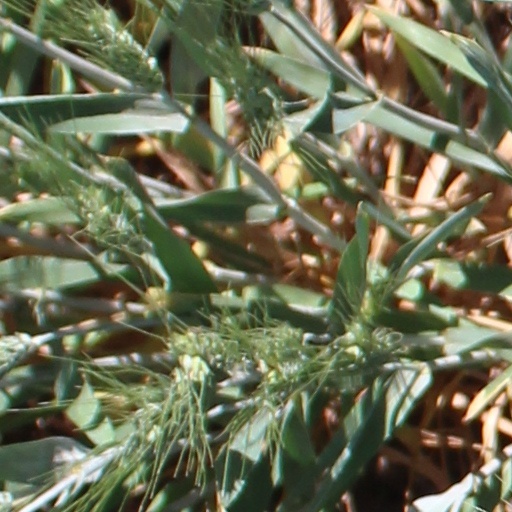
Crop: wheat